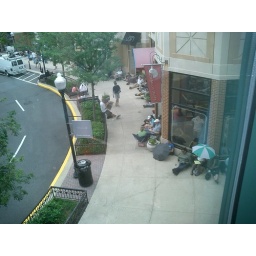
iPhone lines in the DC area - from a second floor window (barnes & noble)